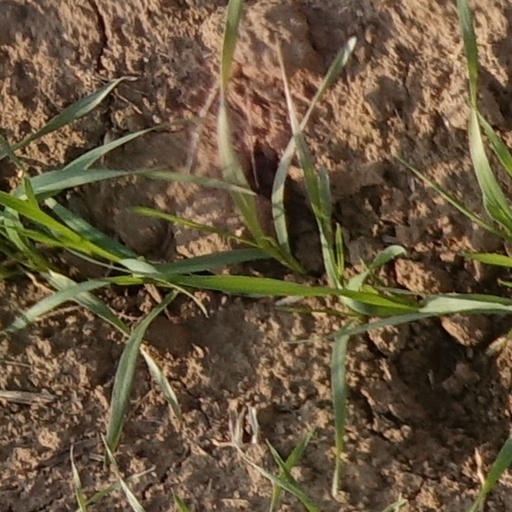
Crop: wheat